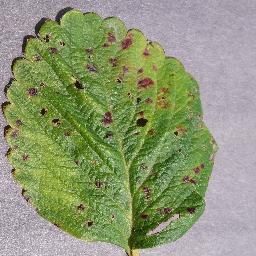
Label: Strawberry___Leaf_scorch